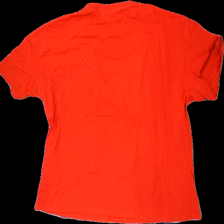
View: back
Type: T-shirt
Category: Ladies
Brand: H&M
Brand text on label: Divided
Colors: Red
Material: 100% Cotton
Pattern: Other
Cut: Loose
Size: L
Season: All
Price range: 50-100
Recommended usage: Reuse
Description: red t-shirt